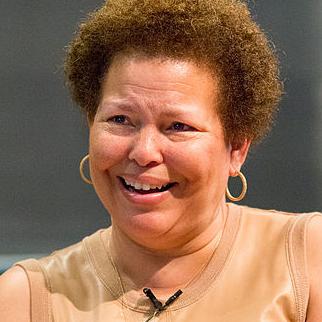
Age: 58